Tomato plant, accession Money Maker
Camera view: vertical (180 deg); turntable rotation: 210 degrees
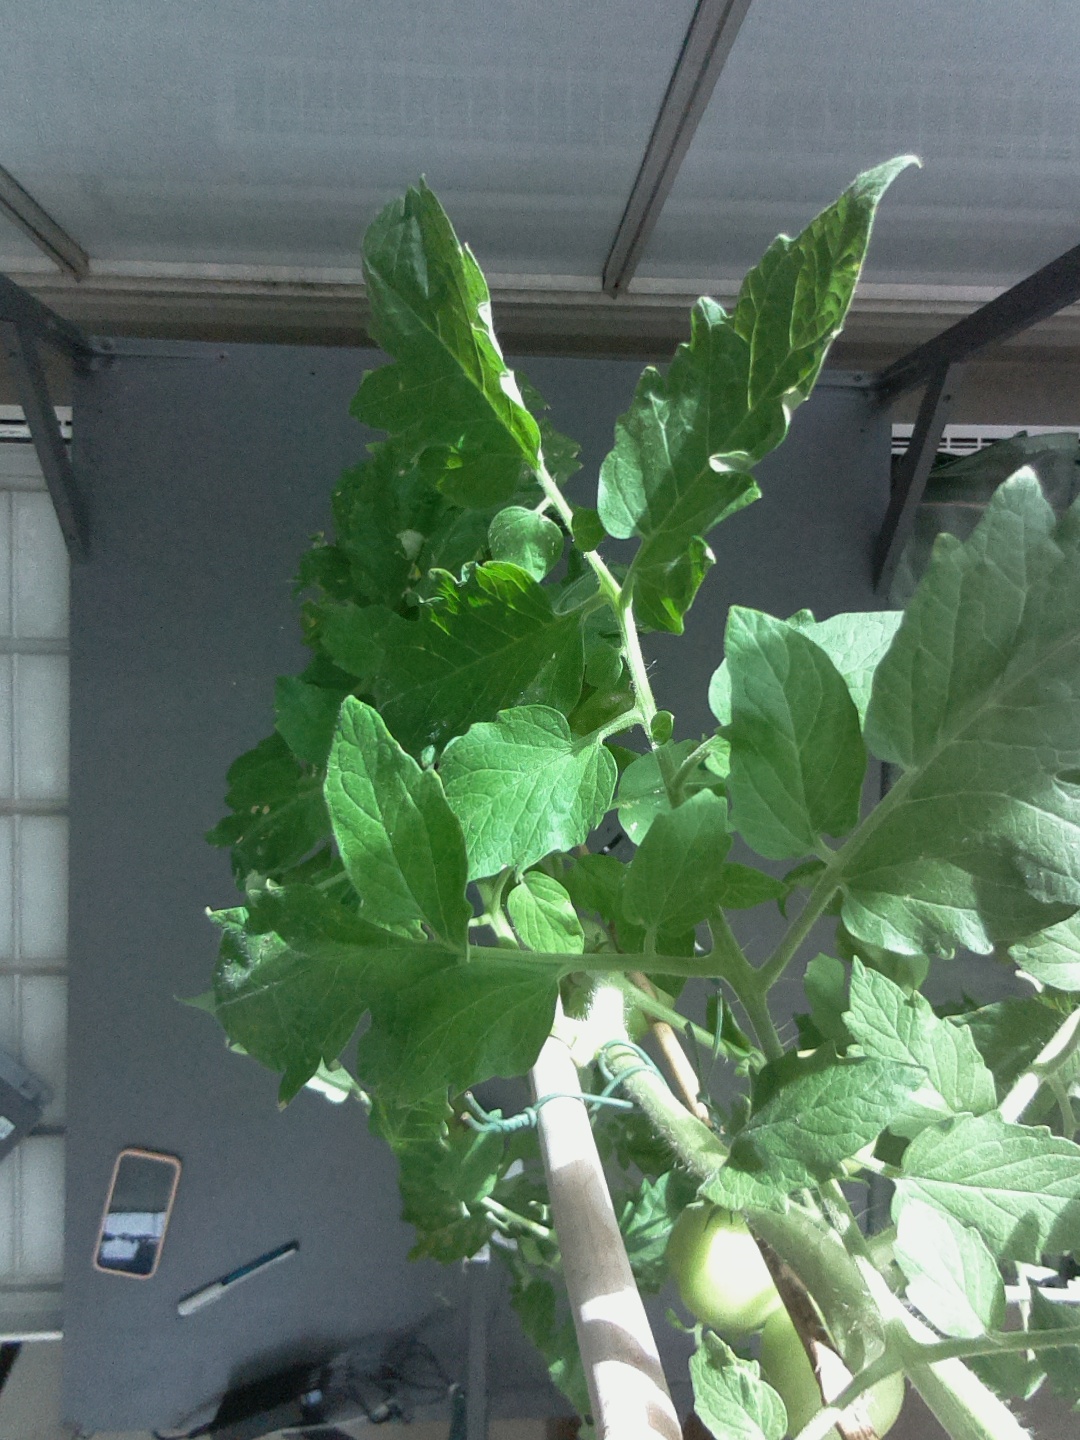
BBCH growth stage 78: 80% -90% of final fruit size